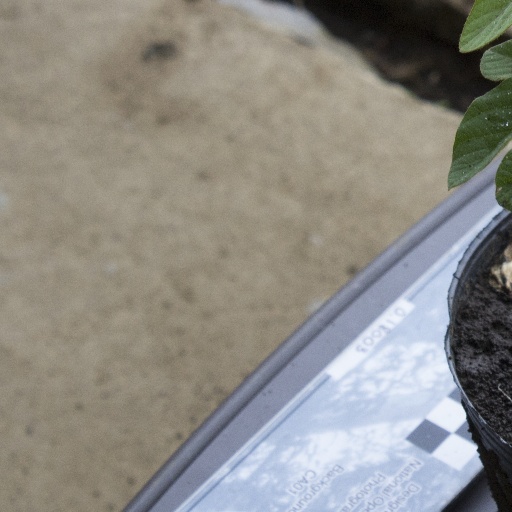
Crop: soybean